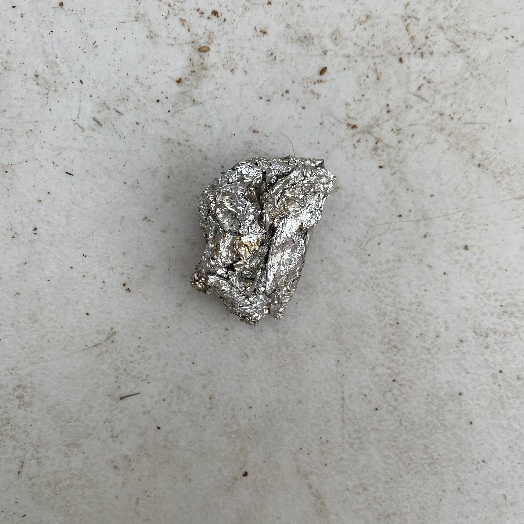
Label: Metal